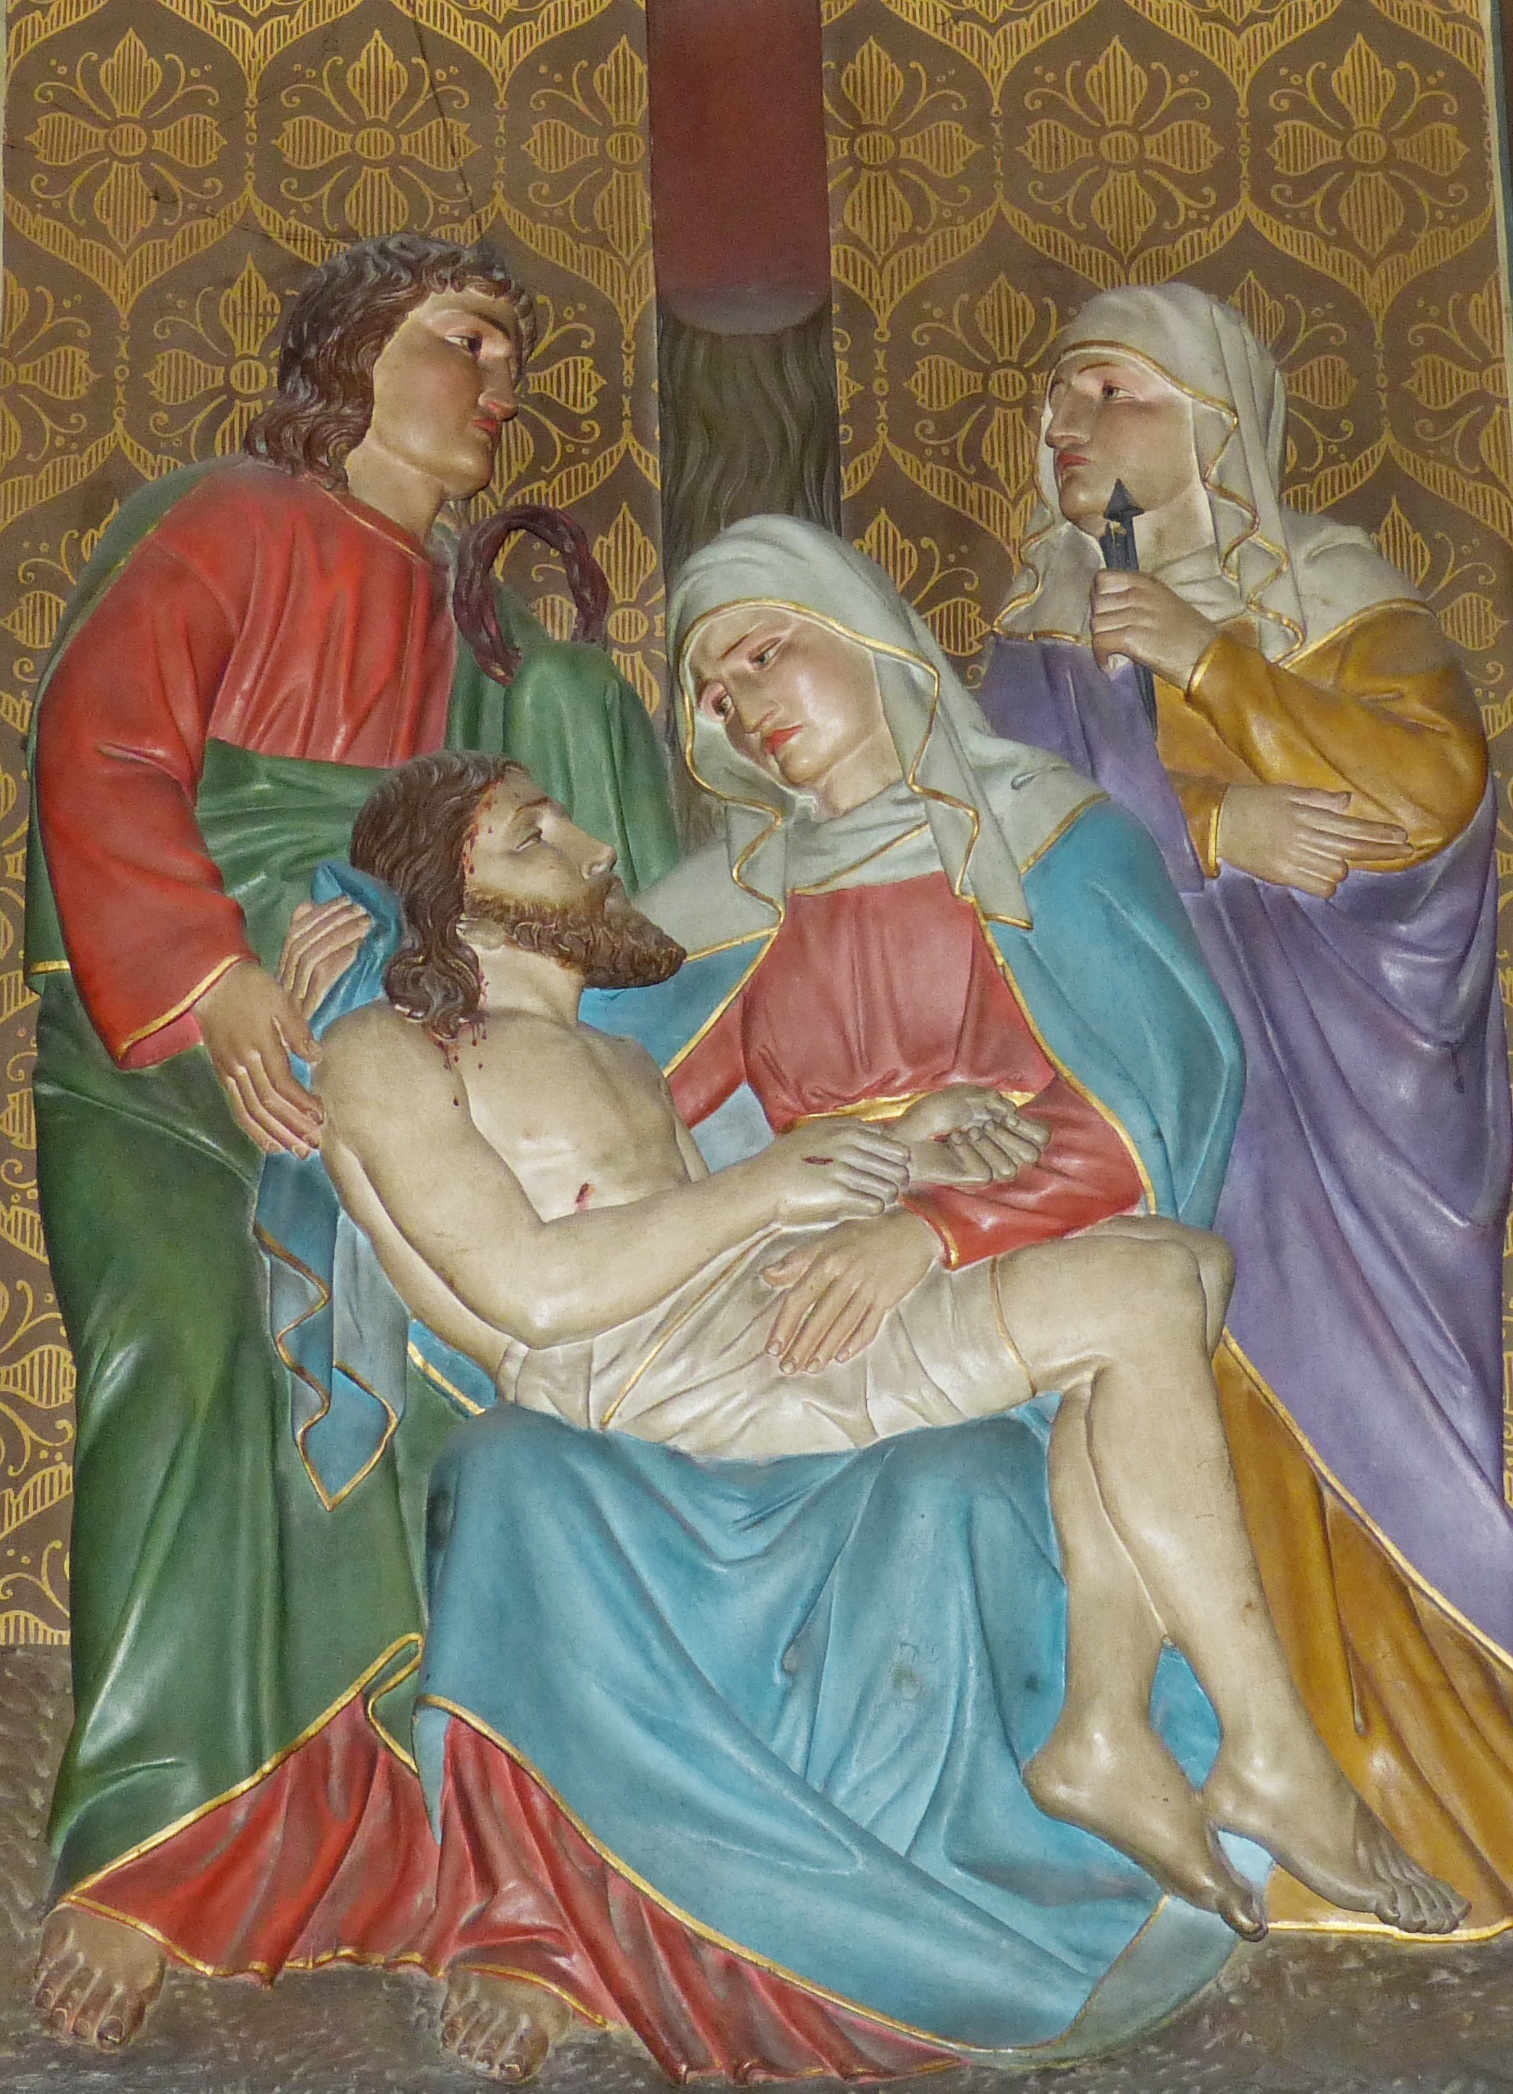
church, death, painting, catholic, christ, art, passion, jesus, christianity, crucifixion, relief, eifel, mourning, mythology, way of the cross, suffering, good friday, descent from the cross